Chris Patten

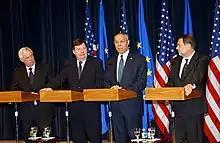
Patten "(left)" with Brian Cowen, Colin Powell and Javier Solana in March 2004

From 1998 to 1999, he chaired the Independent Commission on Policing for Northern Ireland, better known as the "Patten Commission", which had been established in 1998 as part of the Belfast Agreement. On 9 September 1999, the Commission produced its report, entitled "A New Beginning: Policing in Northern Ireland" and popularly known as the "Patten Report", which contained 175 symbolic and practical recommendations. This report led to the disbanding of the Royal Ulster Constabulary and establishment of the Police Service of Northern Ireland. He is the co-chair of International Crisis Group, overseeing many international operations. He is also a member of the Global Leadership Foundation, an organisation which works to promote good governance around the world. On 23 May 2005 he was appointed by Cadbury as a non-executive director.